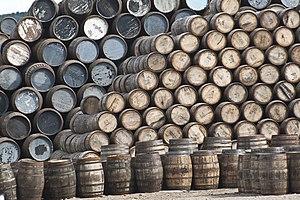
La tonnellerie du Speyside est une tonnellerie située à Craigellachie en Écosse. Son centre d’accueil des visiteurs, le seul du genre au Royaume-Uni, fait partie de la Malt Whisky Trail.